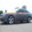
Label: automobile